Naked Lunch (film)

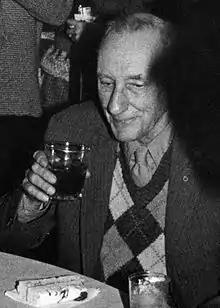
The film is based on the works of William S. Burroughs and his biography.

Filmmakers, including Stanley Kubrick and Antony Balch, using a script from Brion Gysin, attempted to adapt William S. Burroughs's "Naked Lunch" into a film, but were unsuccessful. In 1981, Cronenberg was interviewed by "Omni" during the release of "Scanners" in the United States and stated that he was interested in making a film based on Burroughs's novel. Producer Jeremy Thomas met Cronenberg at the 1984 Toronto Festival of Festivals and discussed making a film adaption of the novel. Burroughs, Cronenberg, Thomas, James Grauerholz, and Hercules Bellville met in Tangiers in 1985. Grauerholz showed Cronenberg's films to Burroughs and Cronenberg stated that Burroughs felt he was the only one who could properly make the film.